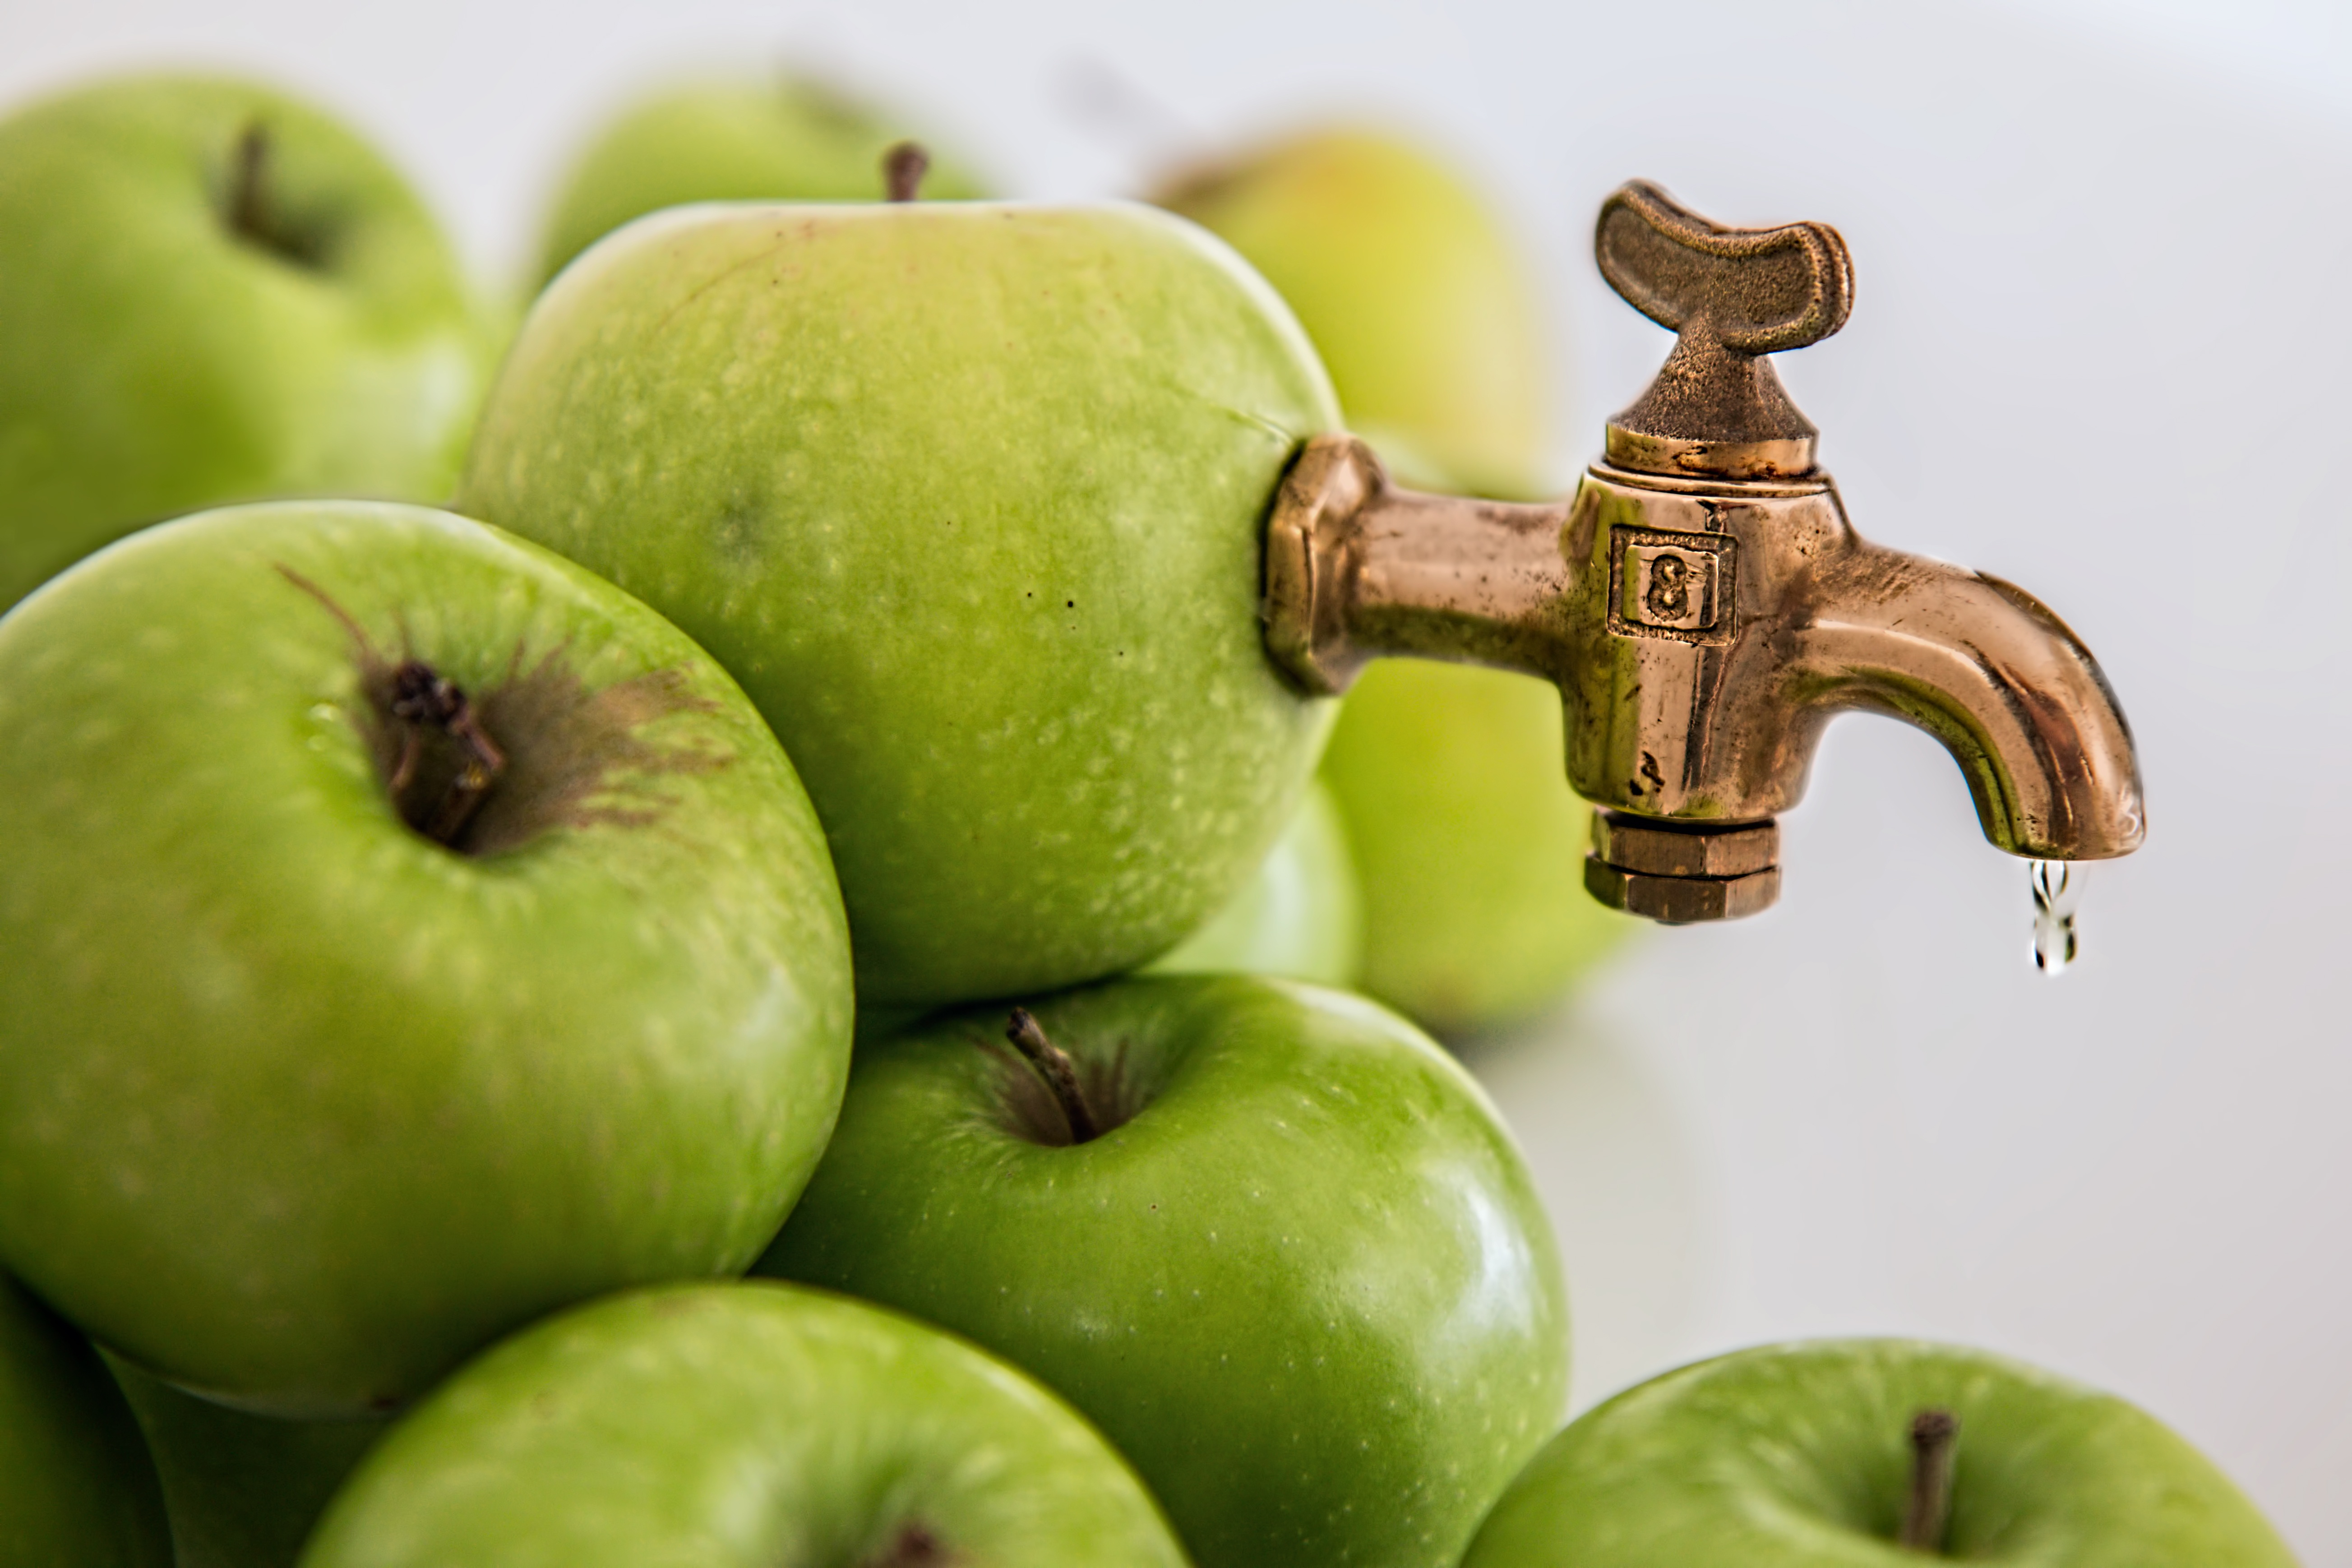
apple, liquid, plant, fruit, sweet, summer, food, green, flow, produce, fresh, drink, juicy, healthy, drip, freshness, thirsty, juice, vitamin, nutrition, faucet, liqueur, pure, diet, organic, flowering plant, rose family, fruit juice, apple juice, granny smith, brass tap, land plant